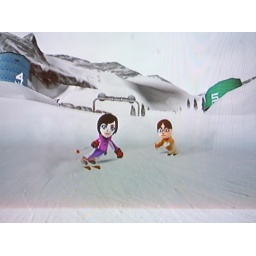
&amp;quot;Family Ski&amp;quot; is a computer game for Nintendo wii. The small man in bear costume is me.